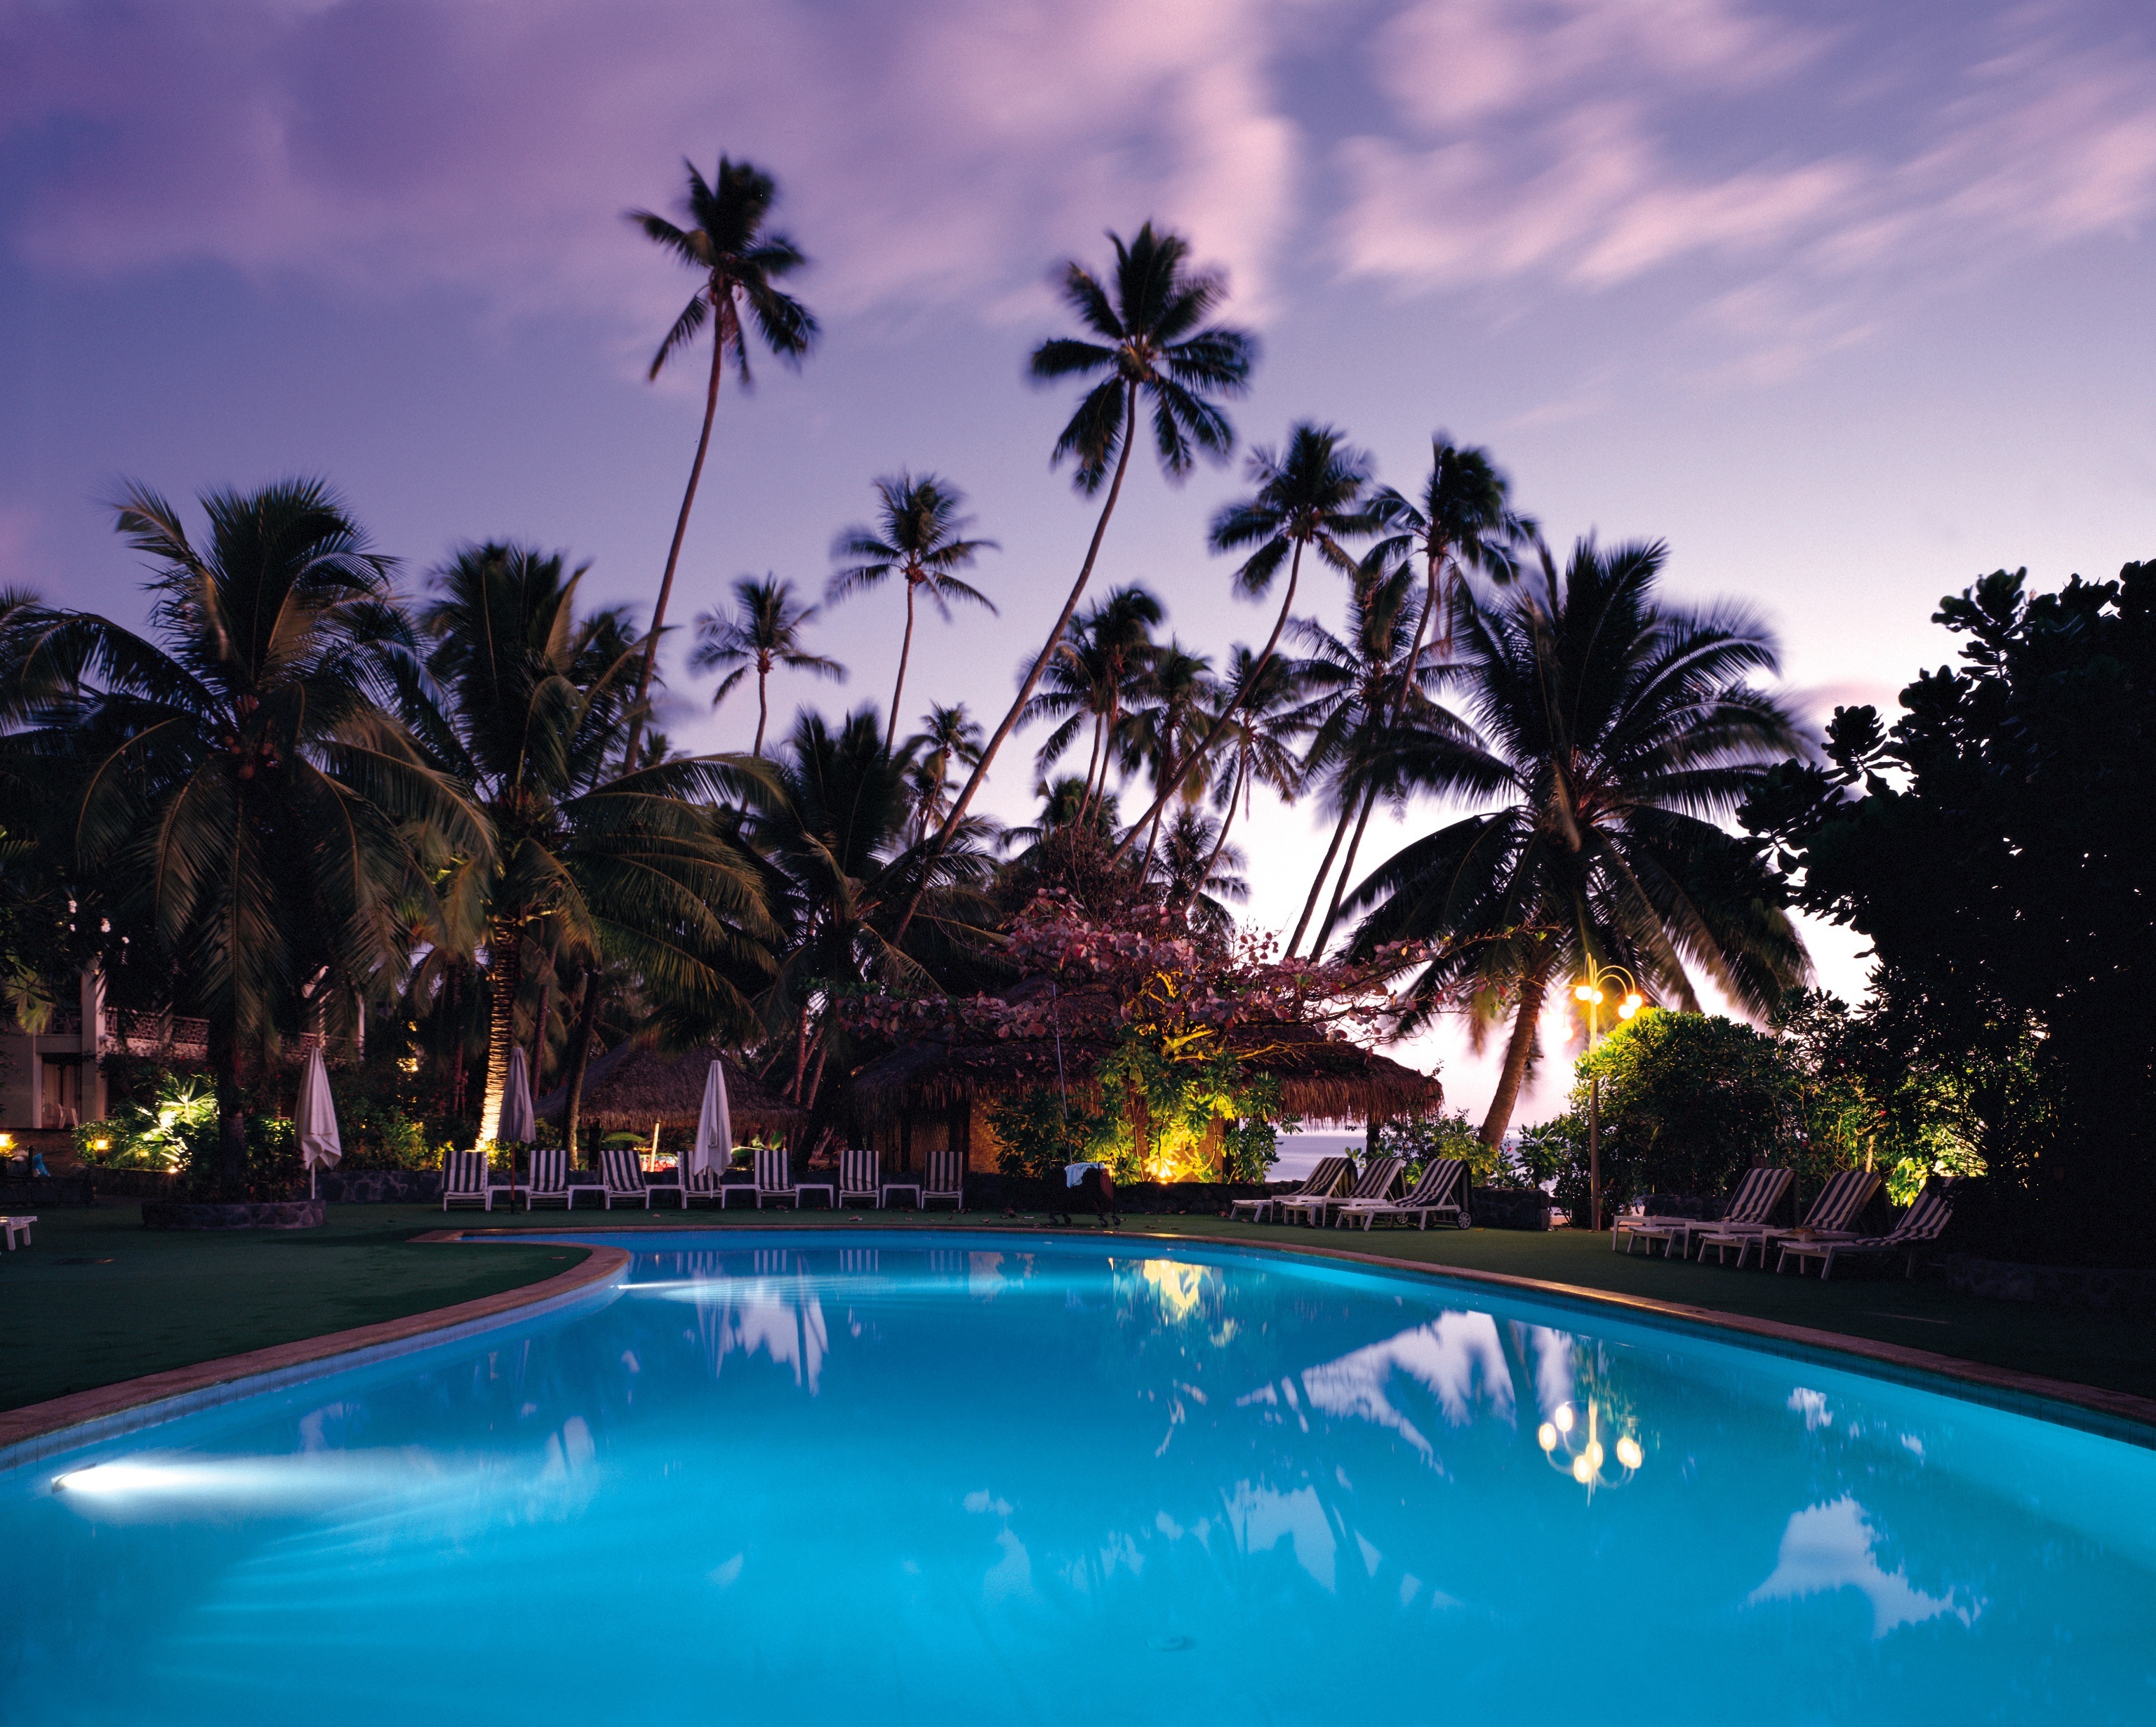
water, vacation, paradise, swimming pool, tropical, holiday, blue, leisure, swimming, relaxation, luxury, hotel, resort, poolside, estate, caribbean, palm trees, tropics, arecales